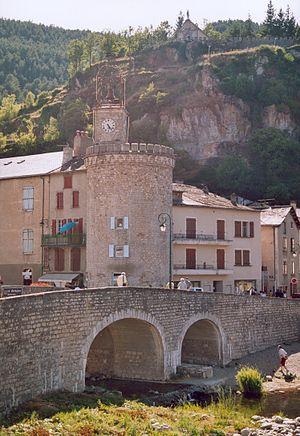
Meyrueis en Lozère (août 2005, France)
Meyrueis est une commune française située dans le département de la Lozère, en région Occitanie. Meyrueis est la commune la plus méridionale du département. Avant le 1ᵉʳ juillet 2017, elle était aussi la commune la plus vaste de la Lozère.